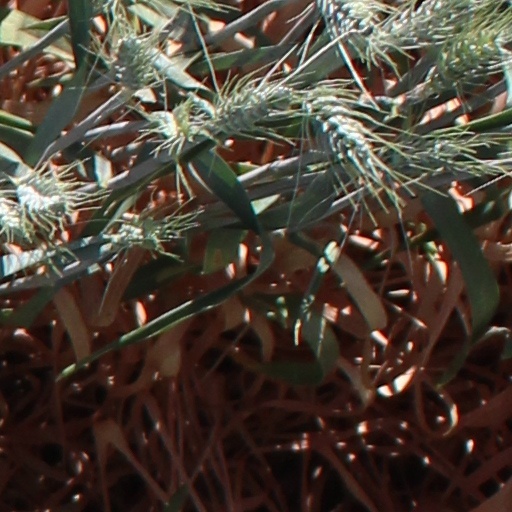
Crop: wheat